Paroa: Ang Kuwento ni Mariposa

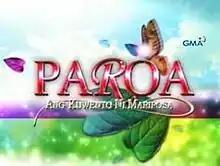
Title card

"Paroa:" ( / international title: "The Story of Mariposa") is a Philippine television drama fantasy series broadcast by GMA Network. Directed by Mark A. Reyes, it stars Barbie Forteza in the title role. It premiered on November 5, 2012 on the network's Telebabad line up. The series concluded on March 1, 2013 with a total of 85 episodes.